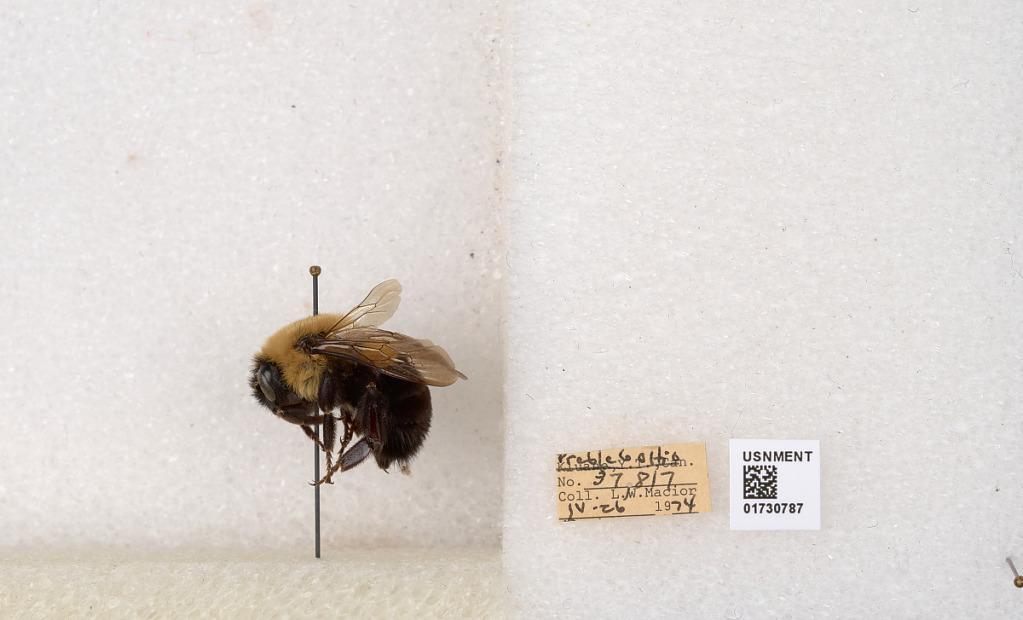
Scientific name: Bombus impatiens Cresson
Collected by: L. Macior
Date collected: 1974-4-26
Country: United States
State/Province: Ohio
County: Preble
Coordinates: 39.7416, -84.648